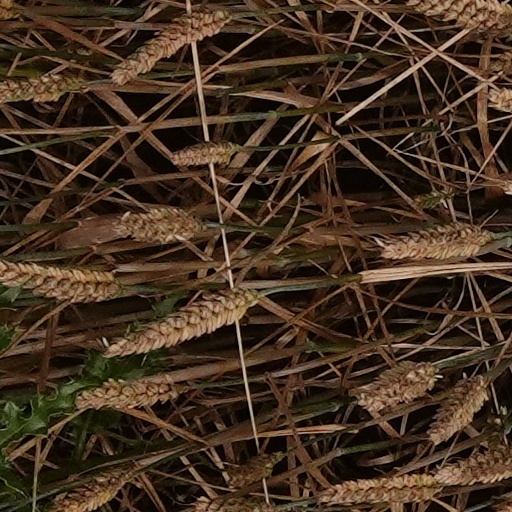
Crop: wheat